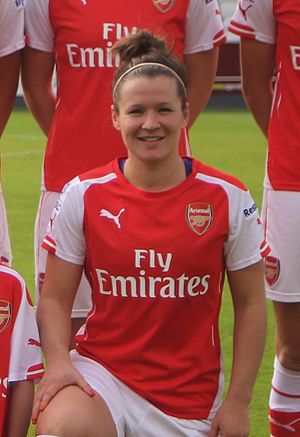
Emma Mitchell
Emma Mitchell er en kvindelig skotsk fodboldspiller, der spiller forsvar for engelske Reading i FA Women's Super League. Hun begyndte hendes seniorkarriere i skotske Glasgow City, før hun skiftede til Bundesliga-klubben SGS Essen i 2013. Hun har siden 2011, optrådt for Skotlands kvindefodboldlandshold.